U.S. Route 63 in Minnesota

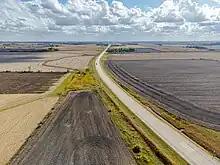
US-63 in southern Minnesota

It continues north through Olmsted and Wabasha counties. A short segment of the highway is built to four-lane expressway standards just north of Zumbro Falls. It meets U.S. Highway 61 at Lake City and overlaps it into the city of Red Wing. U.S. 63 turns off from U.S. 61 and then curves back northwest to cross over 61, and then reaches the Red Wing Bridge where it crosses the Mississippi River and enters the state of Wisconsin.